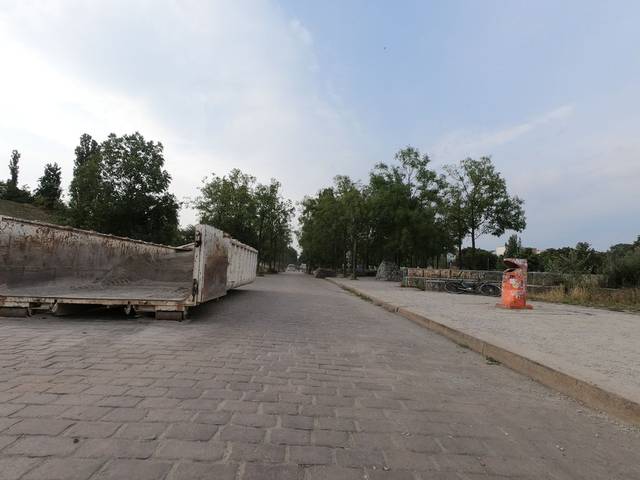
Region: Germany
Coordinates: 52.542, 13.403